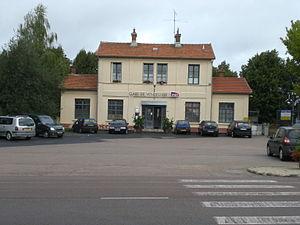
Gare de Vendeuvre
La gare de Vendeuvre (Aube) est une gare ferroviaire française de la ligne de Paris-Est à Mulhouse-Ville, située à proximité du centre-ville de Vendeuvre-sur-Barse, dans le département de l'Aube, en région Grand Est.